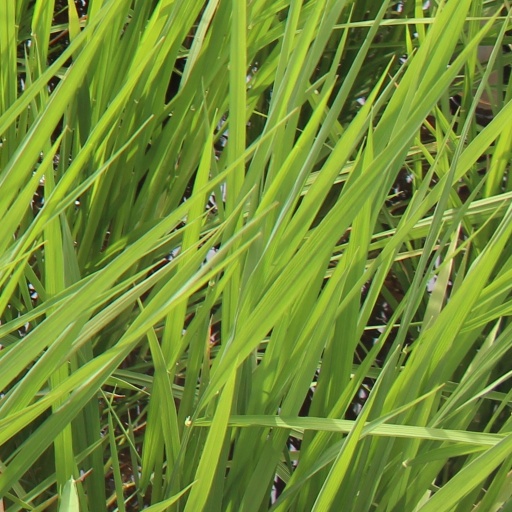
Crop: rice